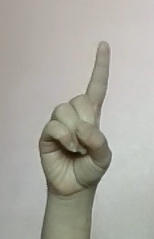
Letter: bb